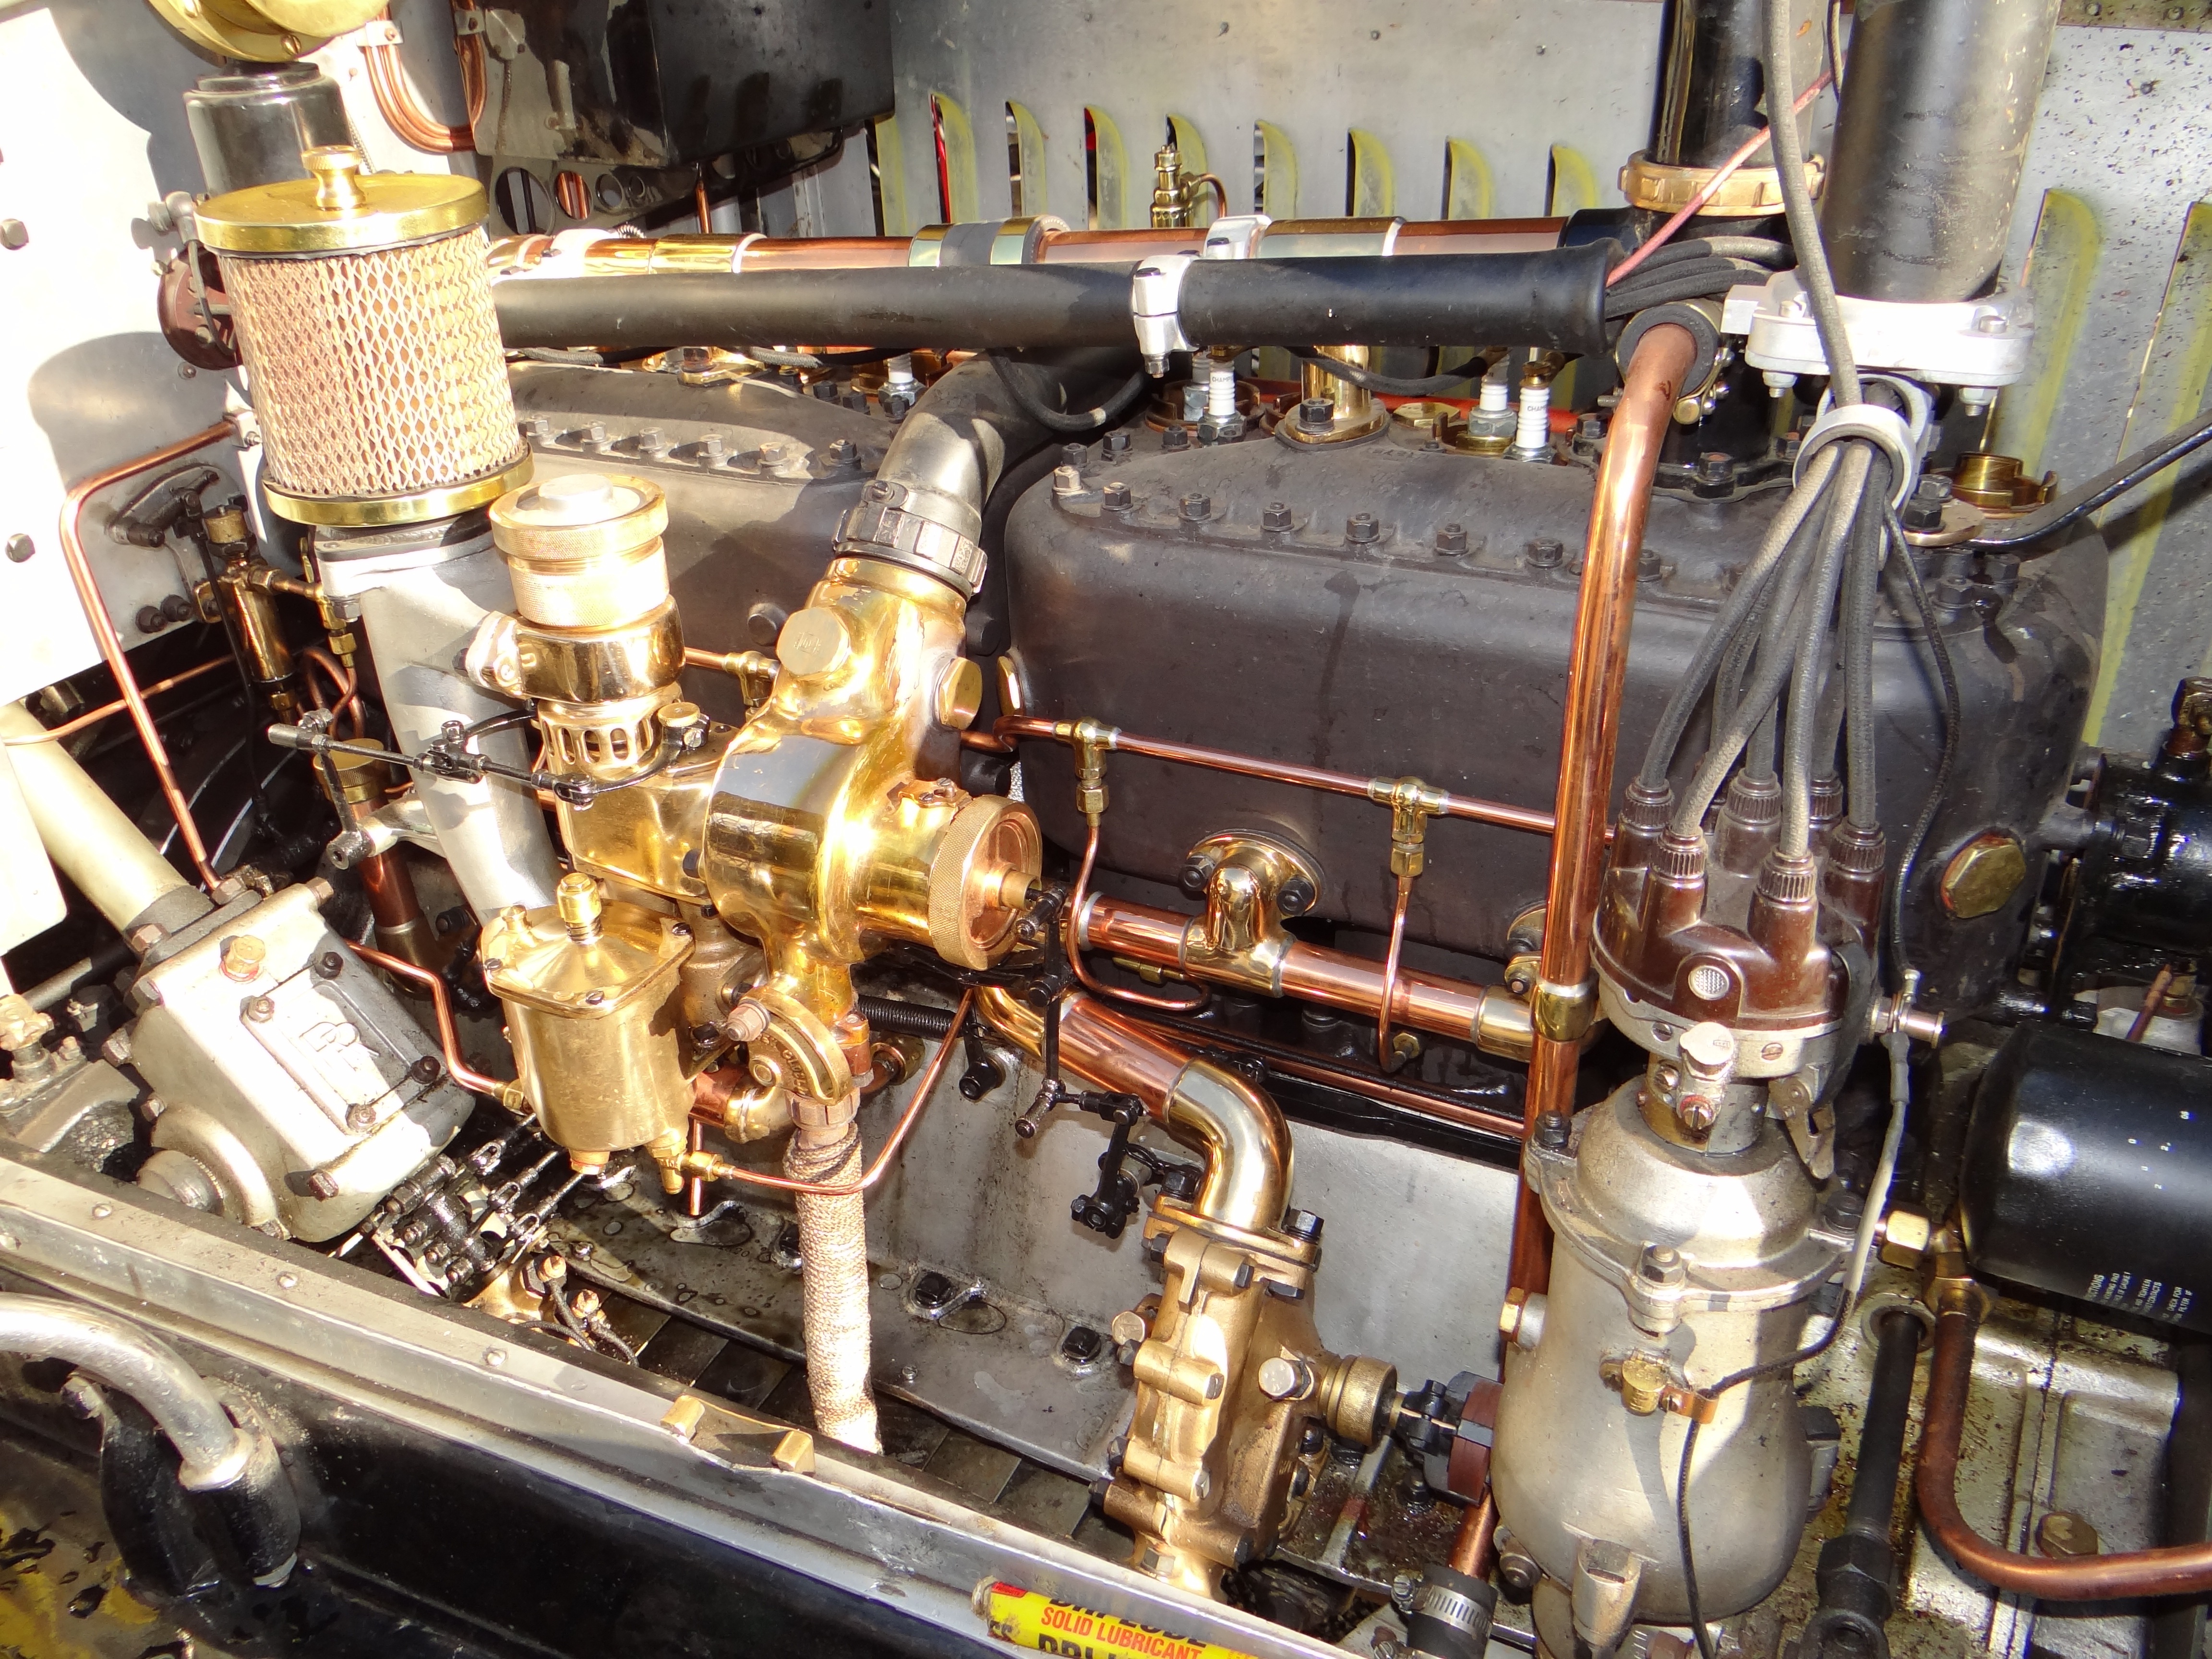
car, vintage, automobile, old, transport, repair, vehicle, nostalgia, brass, copper, engine, motor, sedan, steam engine, classic, old timer, auto part, lubrication, automobile make, aircraft engine, automotive engine part